Treasure of the Holy Crosses

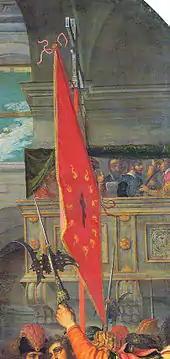
Antonio Gandino's version of the Orifiamma.

From Baitelli's invaluable testimony, several pieces of information are derived. First of all, it is deduced that the banner was not physically part of the treasure of the Holy Crosses, but was kept in the primitive ark of Saints Faustinus and Jovita and, since it enveloped the earth bathed in the blood of the patron saints exuded during the well-known 9th-century miracle, it was more related to the cult of the two patron saints than to that of the Illustrious Relic. The fanciful origins of the banner to which Baitelli alludes are linked to the legendary tale that developed over the centuries as an "extension" of the Naimon episode: according to that legend, the Brescian Oriflamme was the labarum made to be woven by Constantine I in person after the vision "In hoc signo vinces" at the battle of the Milvian Bridge, handed down to Constantine IV, then given to Charlemagne, by him delivered to Naimon of Bavaria and, finally, given to Brescia. Also present at the opening of the ark conducted in 1623 was historian Ottavio Rossi, who wrote the official report of the ceremony. What is reported in his paper seems to completely support Baitelli's note: